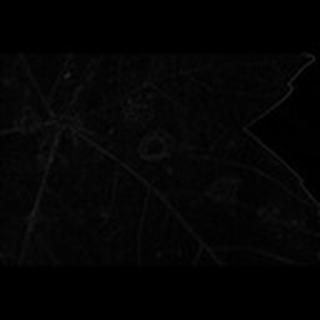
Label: cotton_target_spot